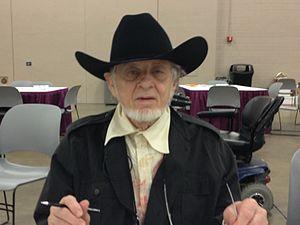
Norman Spinrad, né le 15 septembre 1940 à New York, est un auteur de science-fiction américain. Appartenant à la Nouvelle vague littéraire qui a révolutionné la science-fiction dans les années 1960-1970. Il a été rendu célèbre par des livres perçus à l'époque comme de véritables bombes, principalement Jack Barron et l'Éternité et Rêve de fer. Après avoir vécu à Los Angeles puis à San Francisco, il vit depuis 1988 à Paris.